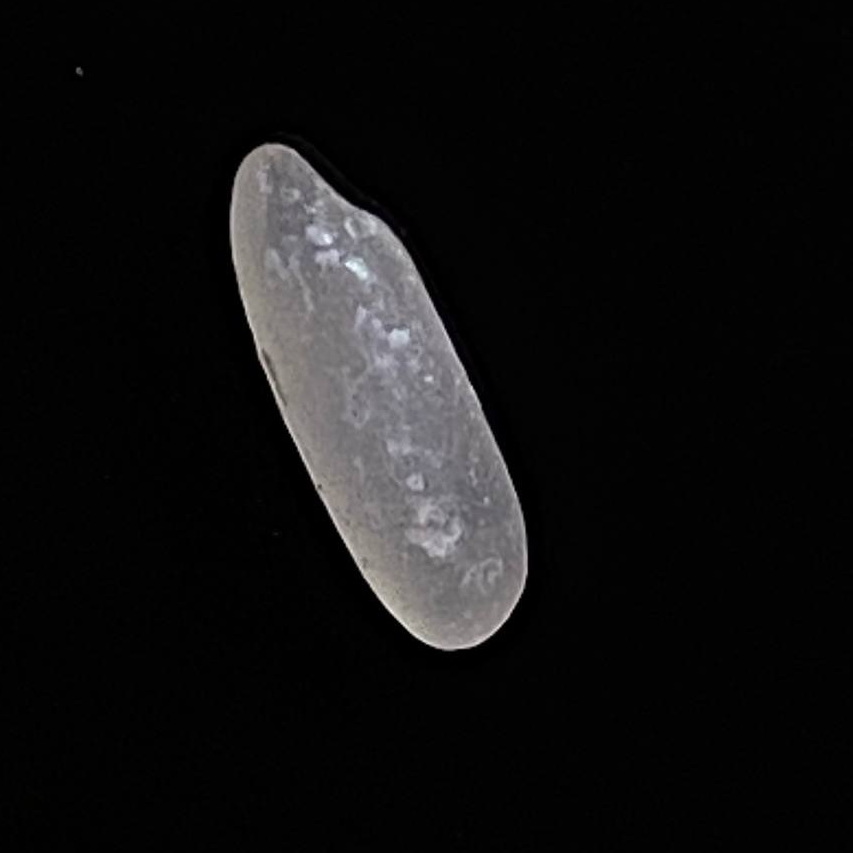
Rice variety: BR29